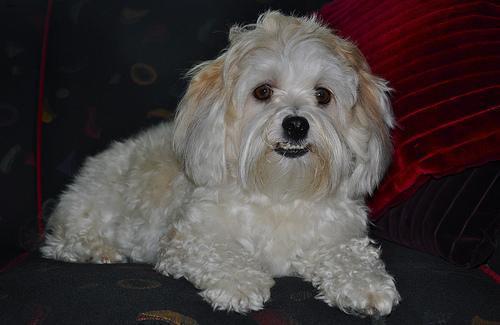
havanese